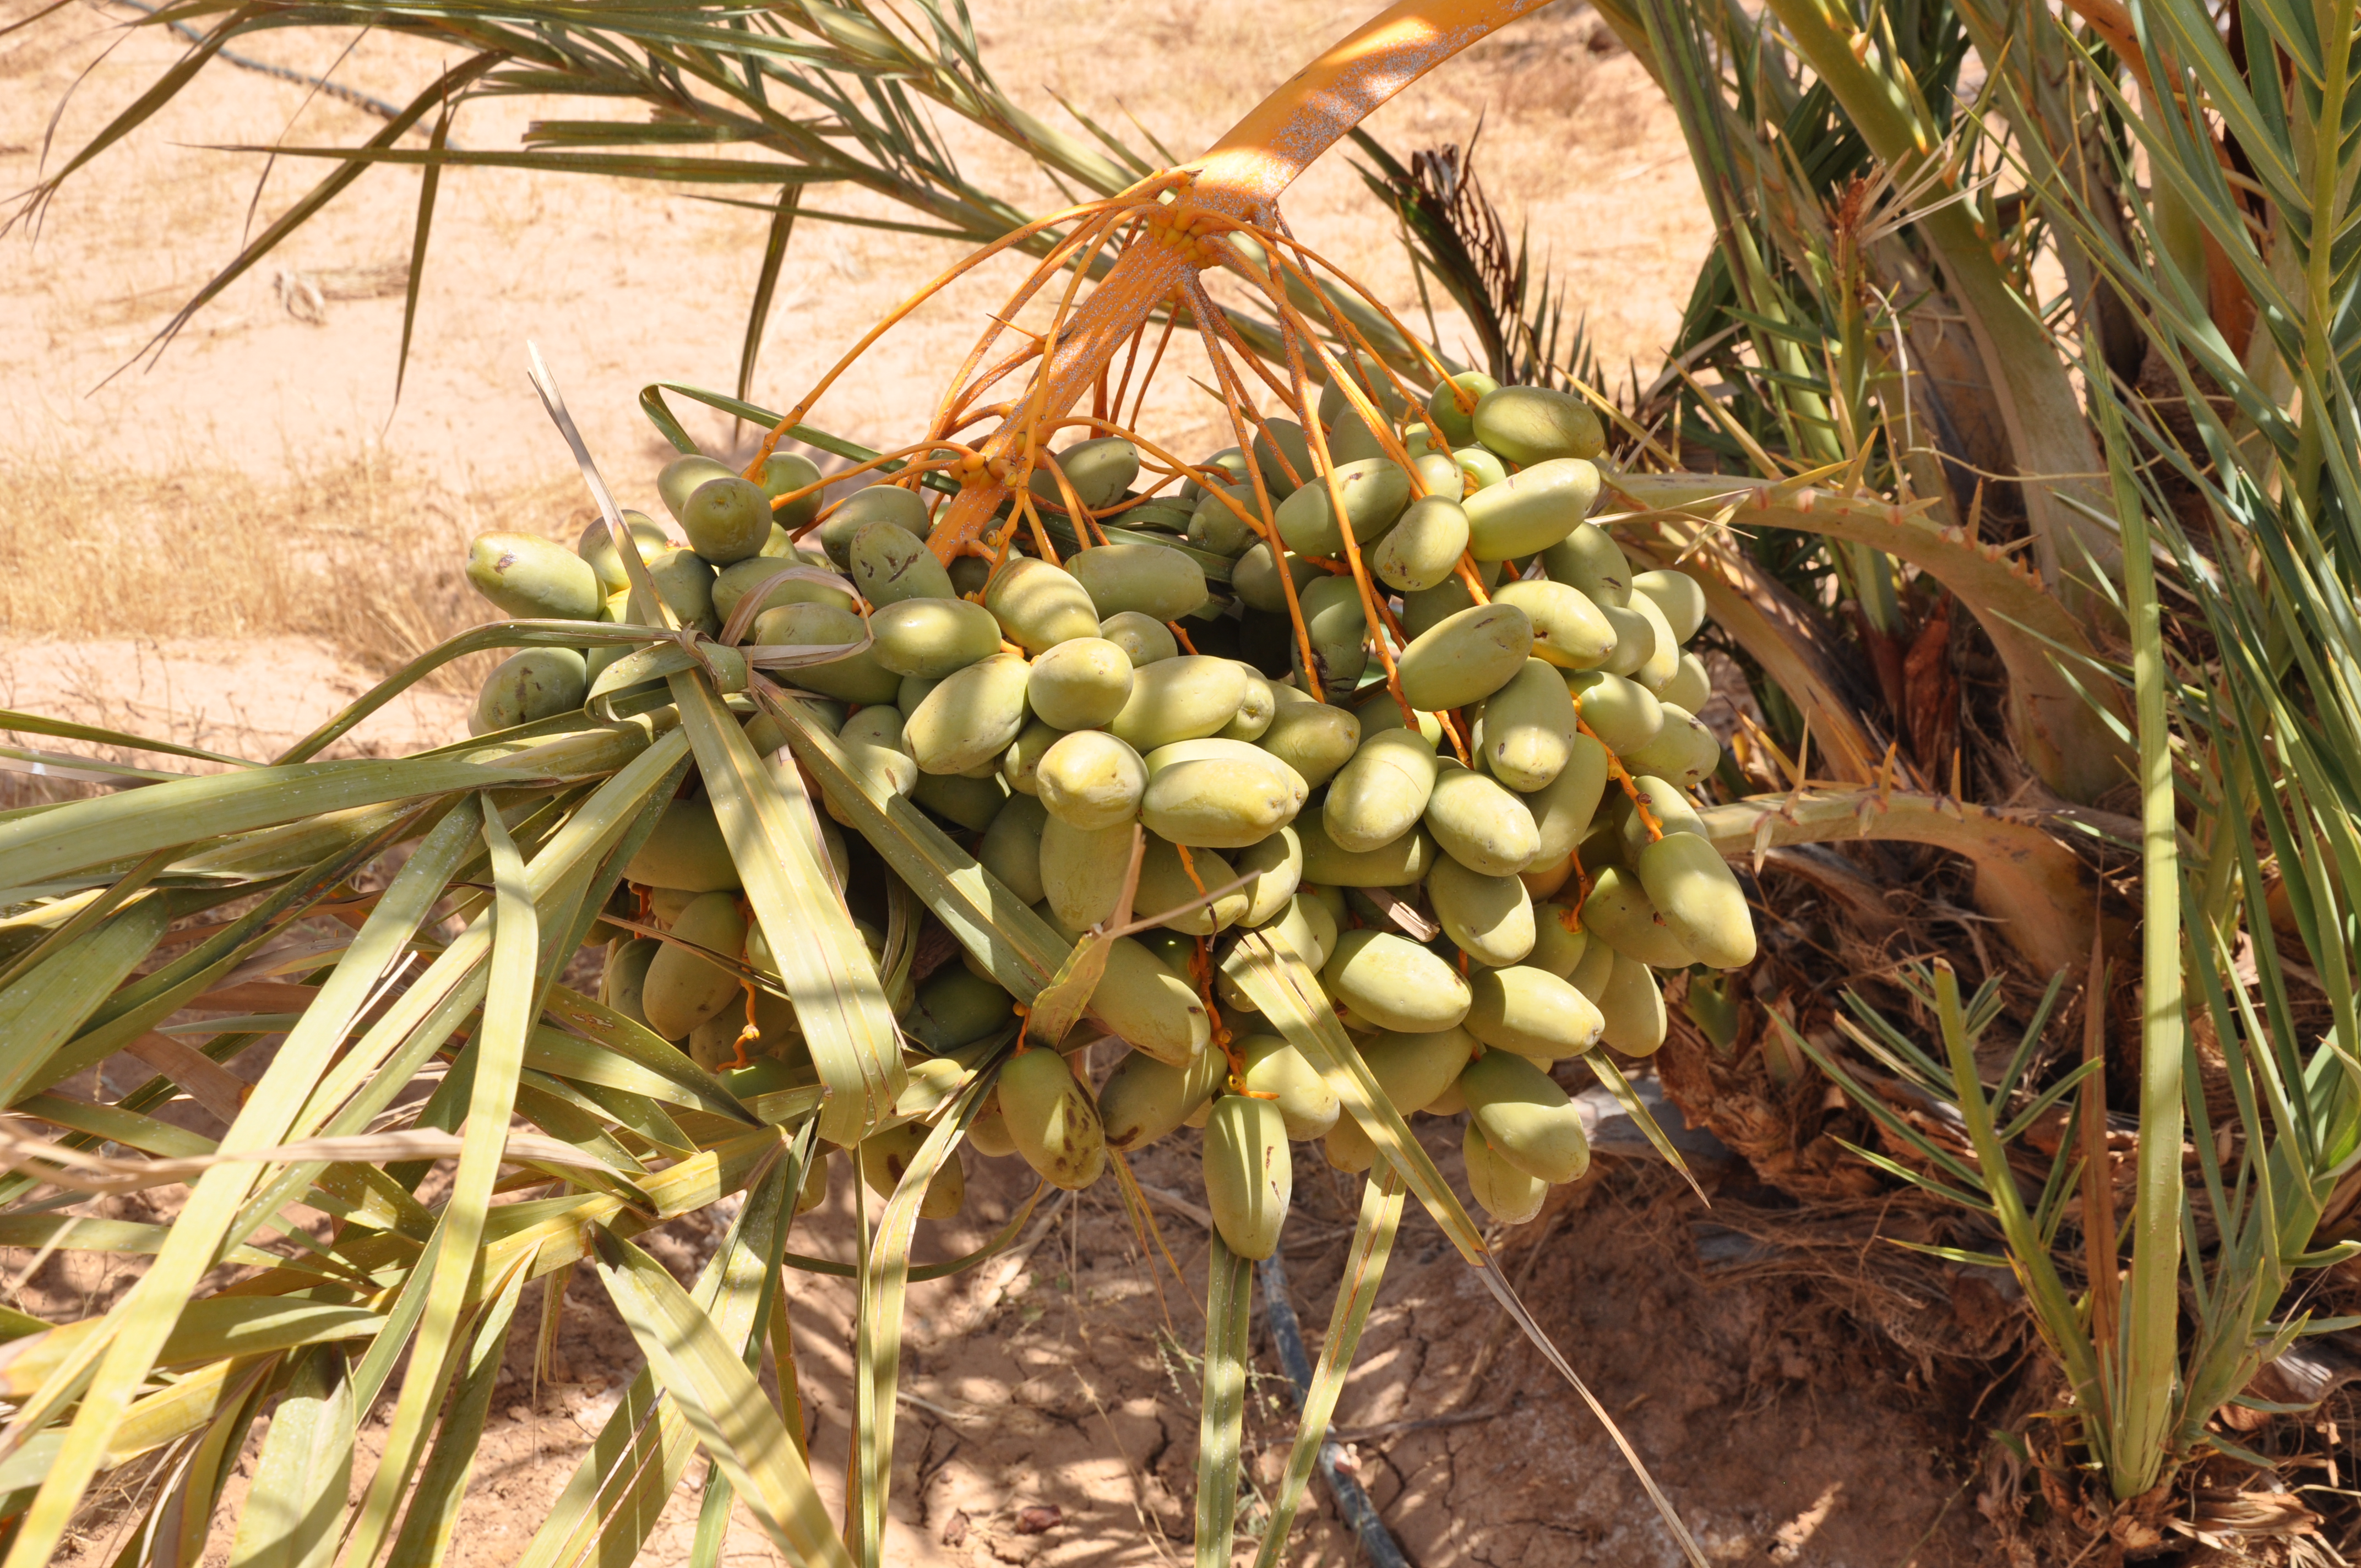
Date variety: Boumajhoul